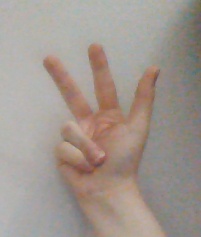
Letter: al